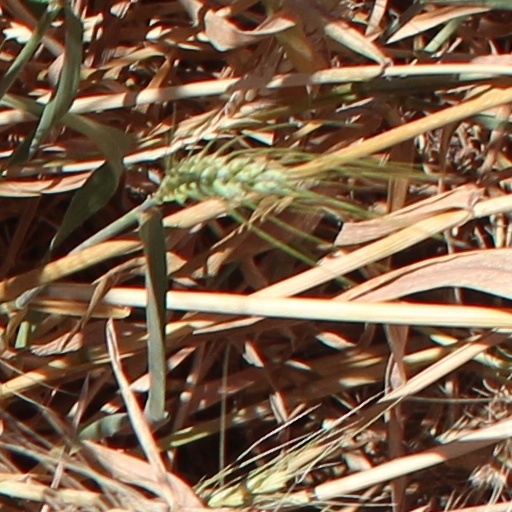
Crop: wheat